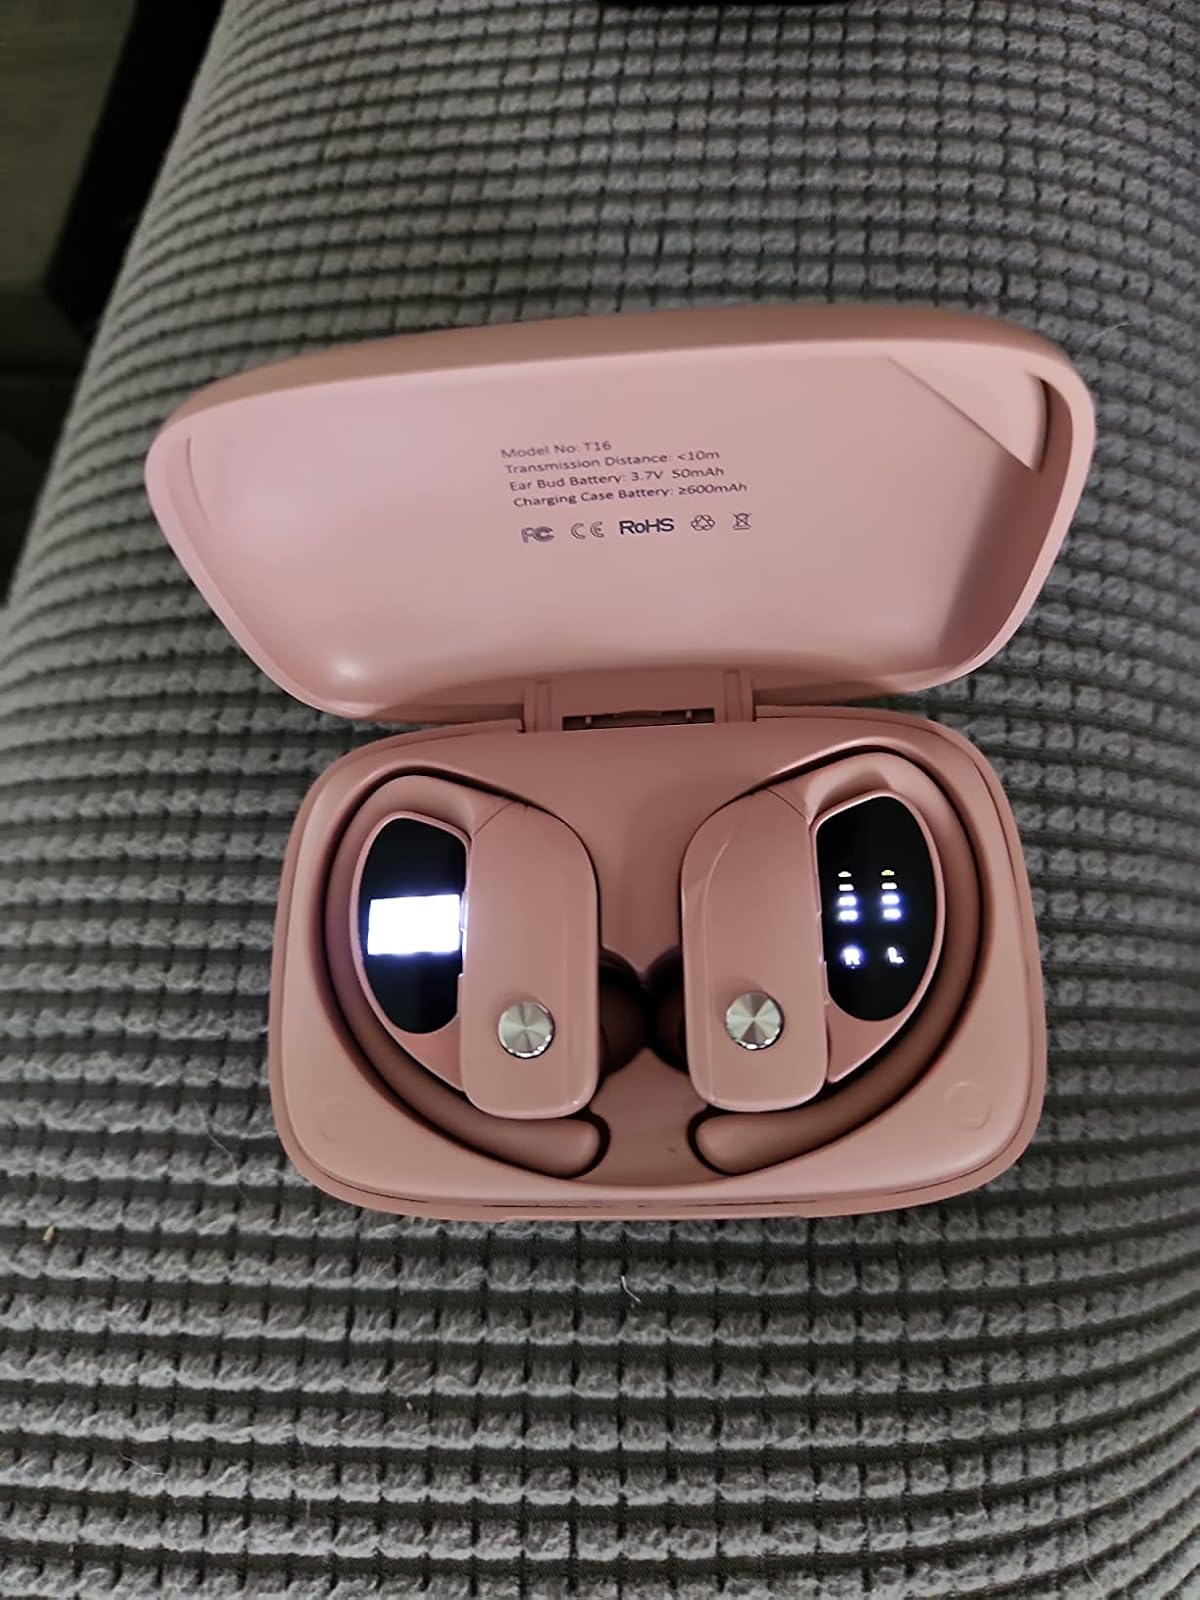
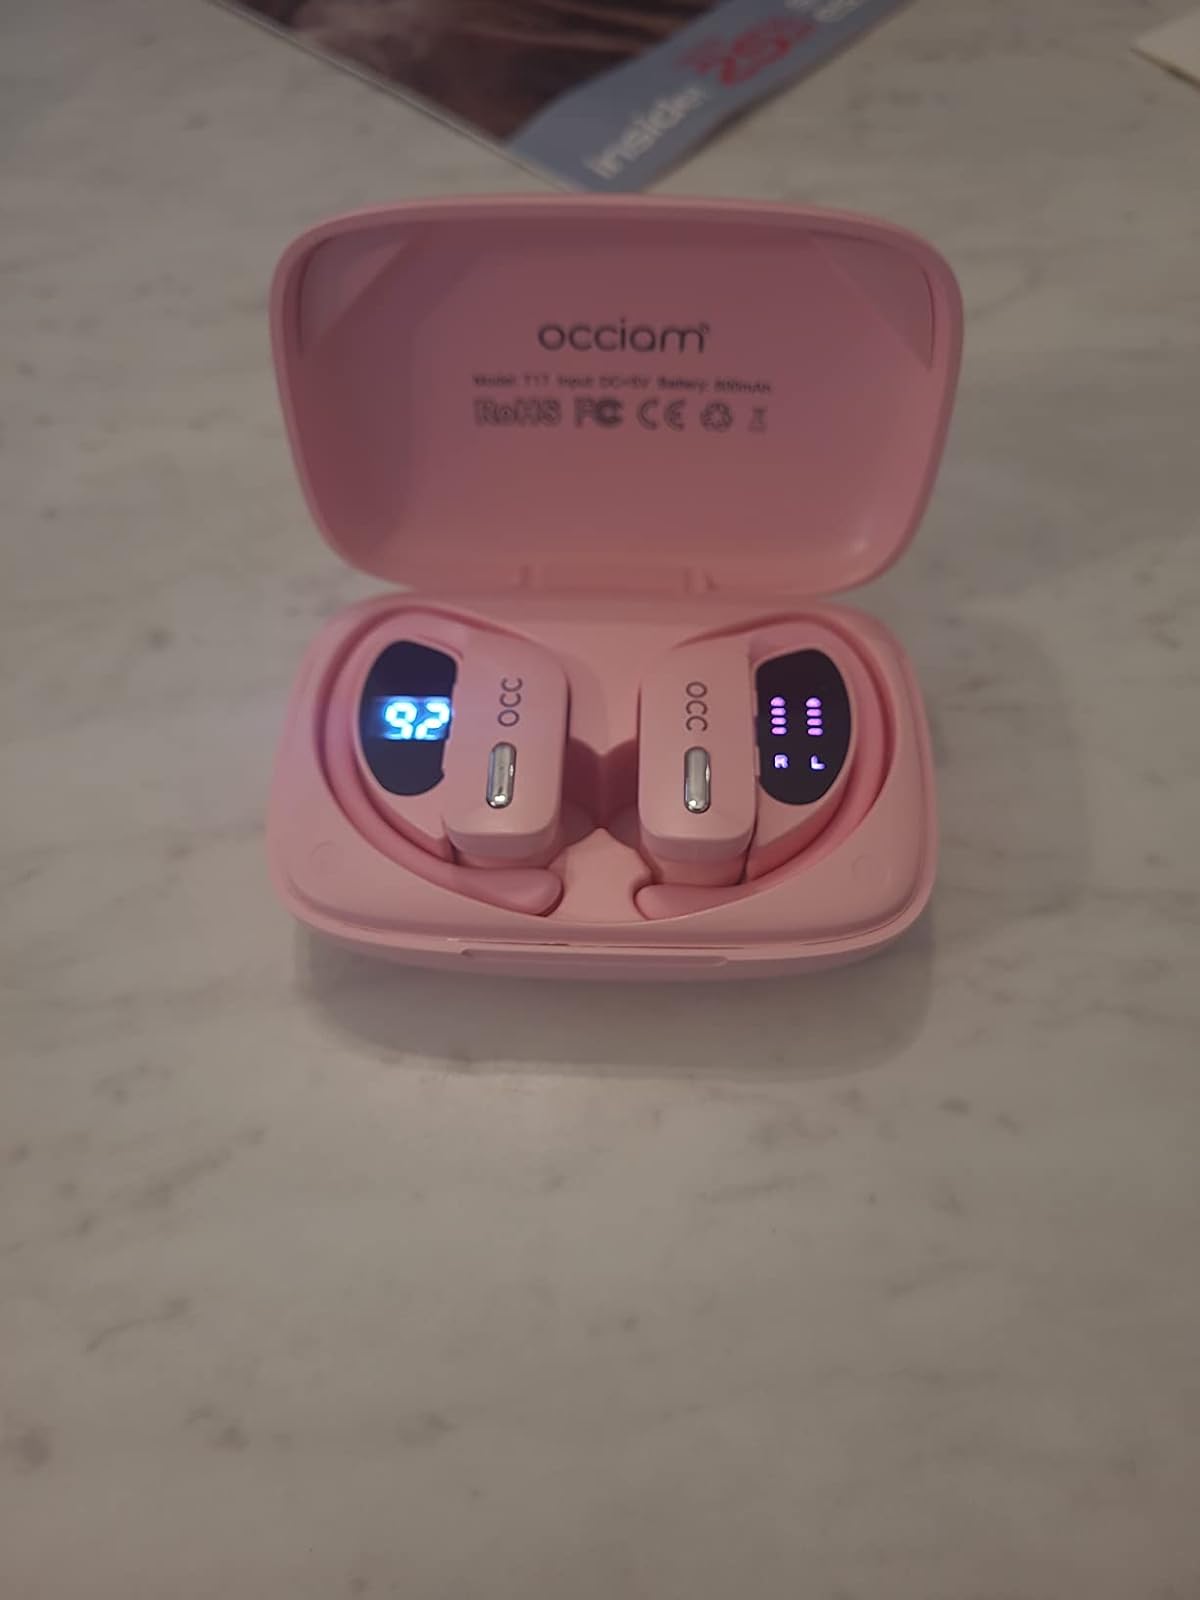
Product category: earbuds
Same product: no